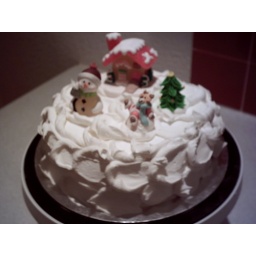
Italian edible Christmas figures on a rich fruit cake cover'd in lashings of Royal Icing.